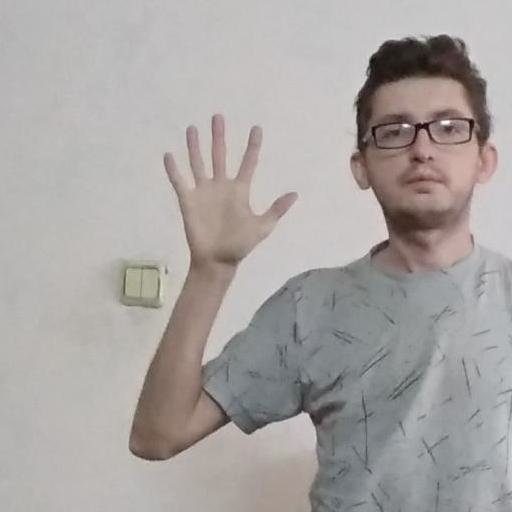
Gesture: palm